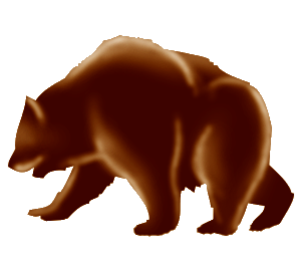
Ours des cavernes